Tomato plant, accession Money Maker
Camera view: tilt-top (135 deg); turntable rotation: 60 degrees
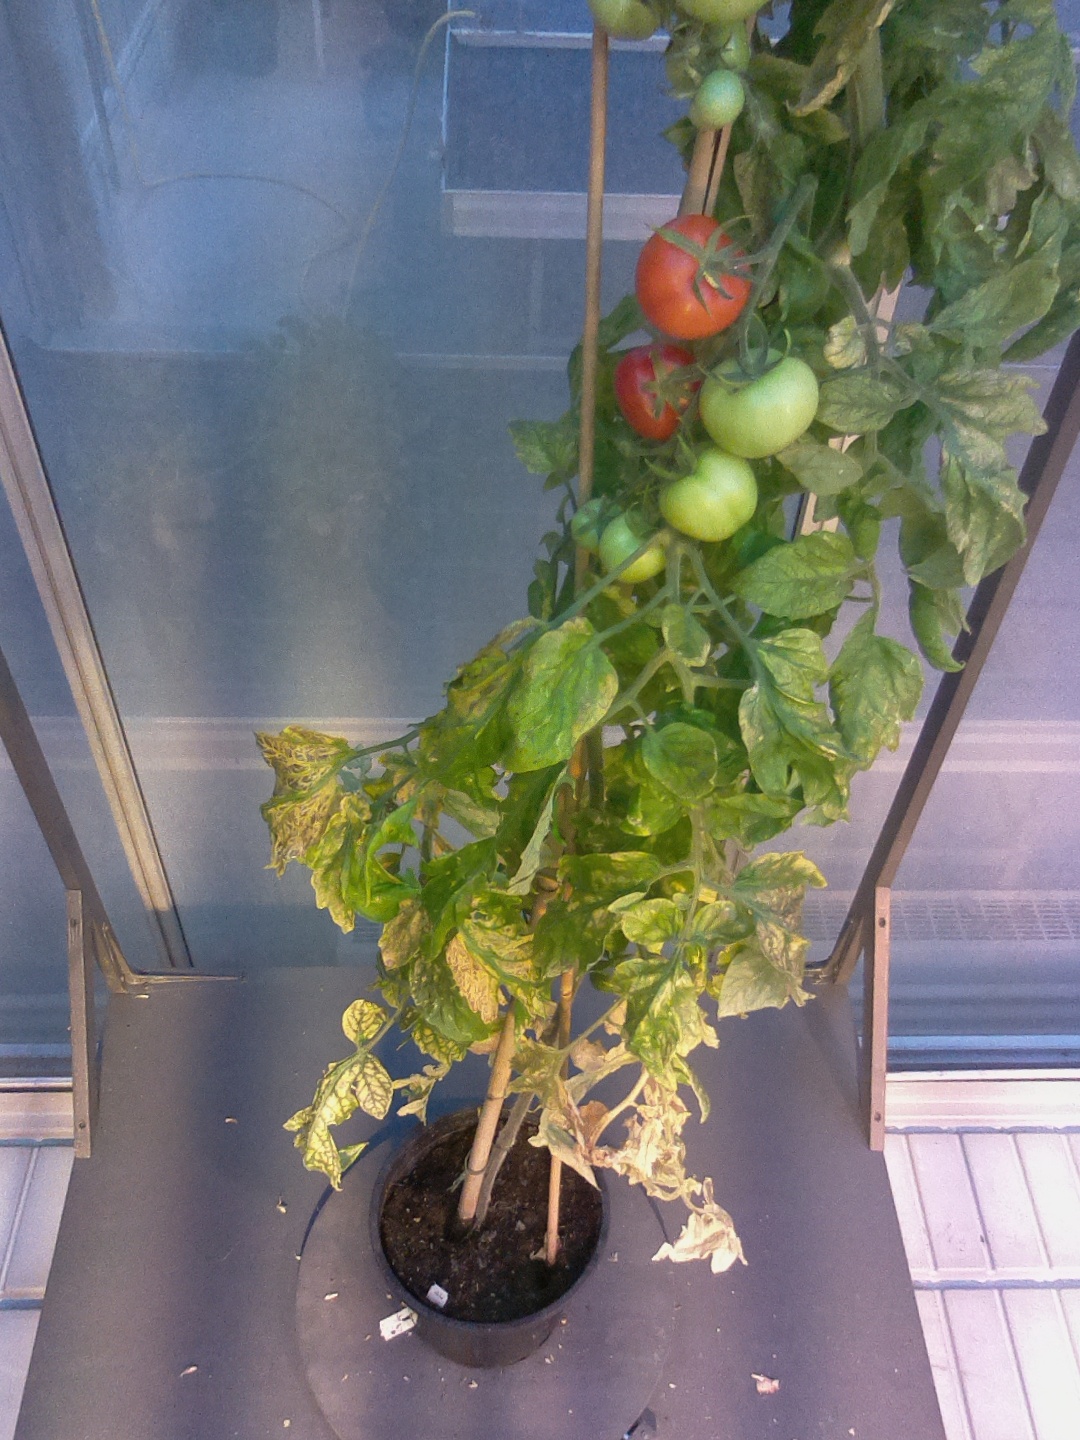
BBCH growth stage 82: 20%-30% of fruits show typical fully ripe color